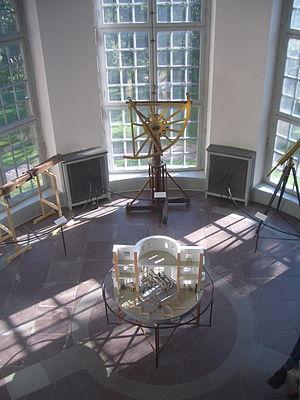
L'observatoire de Stockholm est un institut de recherche astronomique à Stockholm, fondé au XVIIIᵉ siècle, et faisant partie aujourd'hui de l'université de Stockholm.